Jan Pieter van Suchtelen

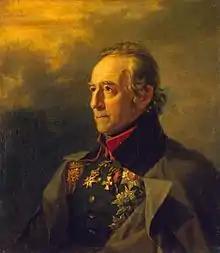
Jan Pieter van Suchtelen, Count of Liikkala.

Jan Pieter van Suchtelen, Count of Liikkala, "Pyotr Kornilovich Suchtelen/Sukhtelen" (2 August 1751, in Grave – 6 January 1836, in Stockholm), was born in the Netherlands, and was a general in the Russian army during the Russo-Swedish War (1808–1809). In 1812 Suchtelen was the plenipotentiary for Russian Emperor Alexander I in Örebro where he negotiated and signed the Treaty of Örebro which brought to an end the Anglo–Russian War (1807–1812). In that treaty his titles included "general of engineers, quarter-master general, [and] member of the council of state".